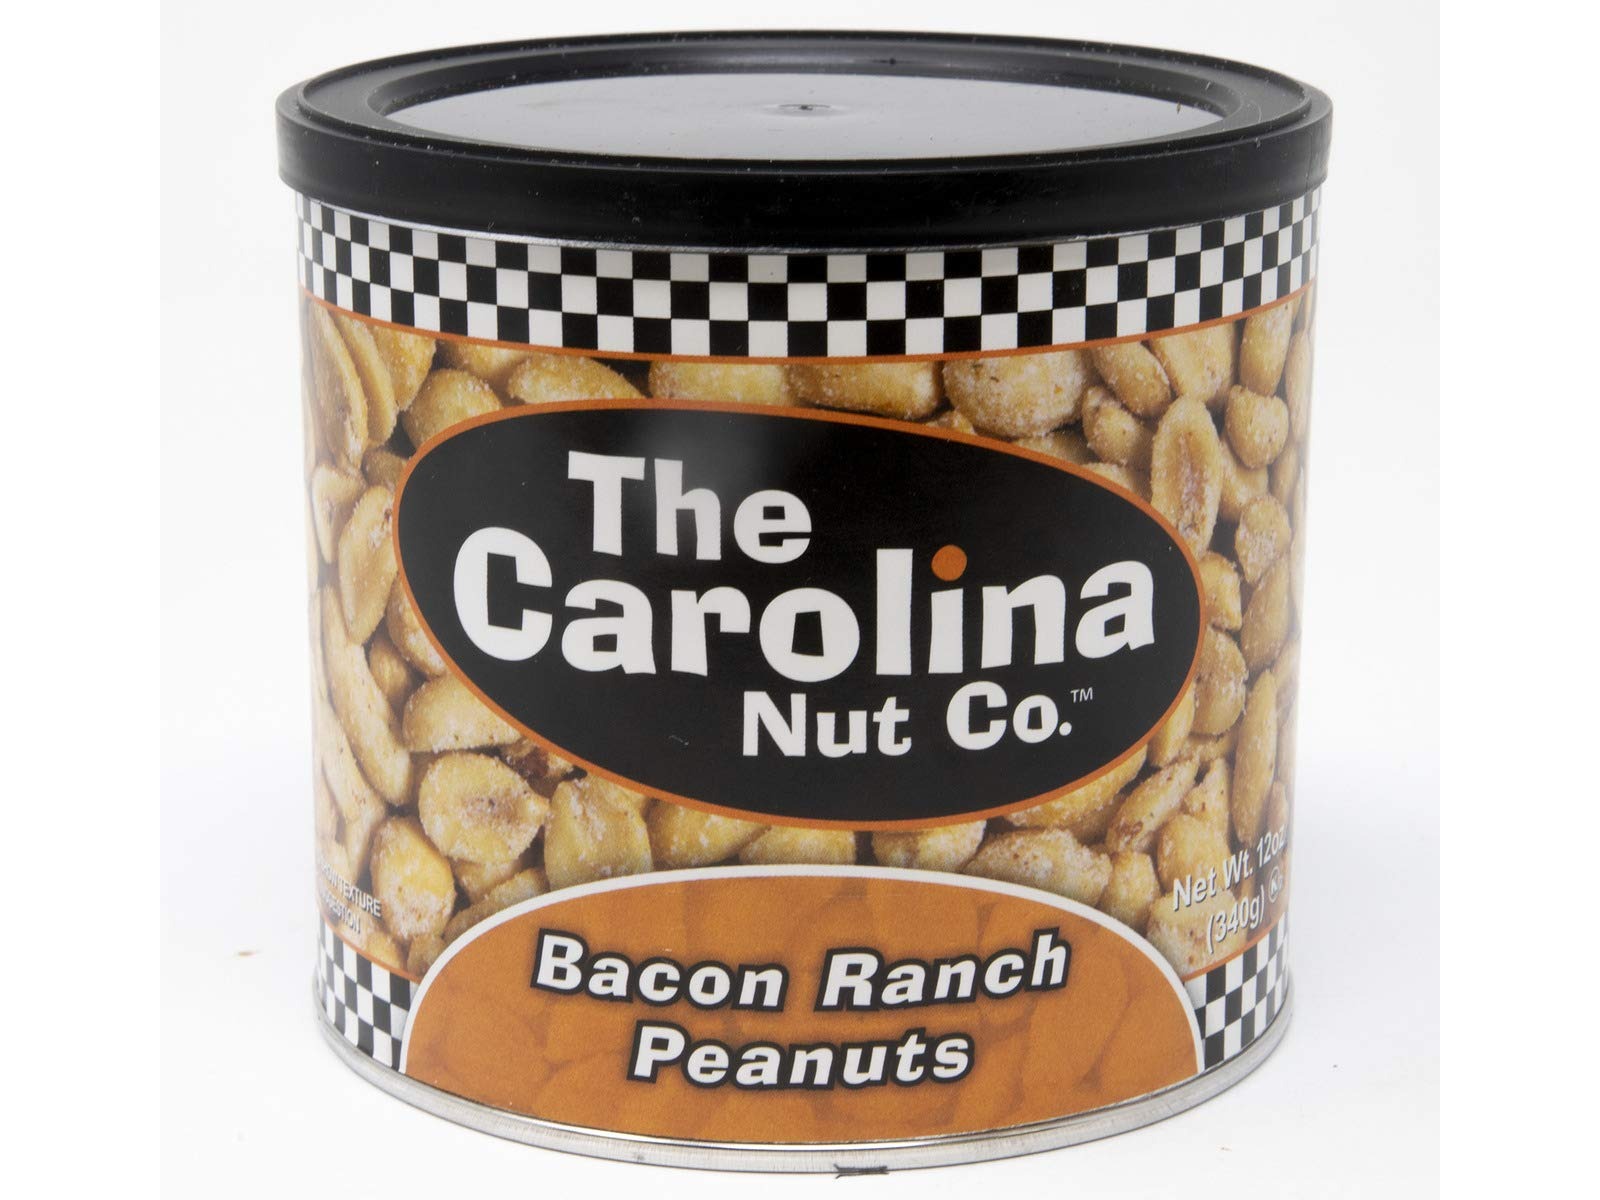
Item Name: Carolina Nut Co. Hand-Roasted Peanuts in Your Choice of 8 Different Seasonings- 3/12 oz. Cans (Bacon Ranch)
Bullet Point 1: Carolina Nut specializes in unique flavored peanuts. Gently hand-roasted and completely covered with seasonings, each of our flavored peanuts are hand crafted in Henderson, North Carolina. They are a true gourmet food delight.
Bullet Point 2: Two great flavors – smoky bacon and creamy ranch – combine for an unbeatable bacon peanut.
Bullet Point 3: Gently hand-roasted and completely covered with seasonings, each of our flavored peanut products are hand crafted in Henderson, North Carolina.
Bullet Point 4: Colossal in size and taste, these aren’t your normal nuts!
Product Description: Using unique handcrafted family recipes, The Carolina Nut Co. creates gourmet snacks and flavored nuts that are sure to please every nut lover. The Carolina Nut Co. is family-owned and located in Henderson, N.C. We have been creating delicious gourmet nuts and flavored nuts for more than 60 years. Our unique flavors and high-quality products are making their way across the country.
Value: 36.0
Unit: Ounce

Price: 14.99